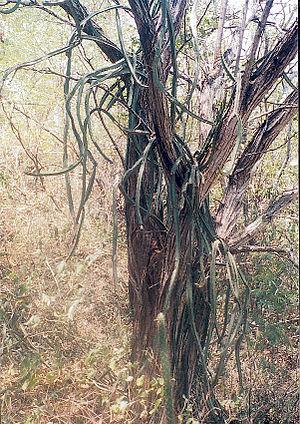
Selenicereus est un genre botanique de la famille des Cactaceae.